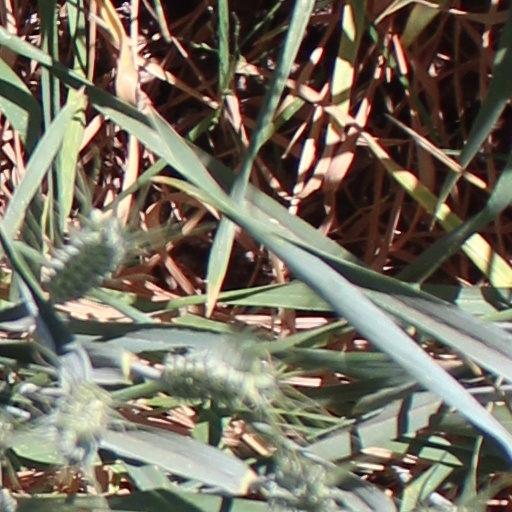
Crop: wheat